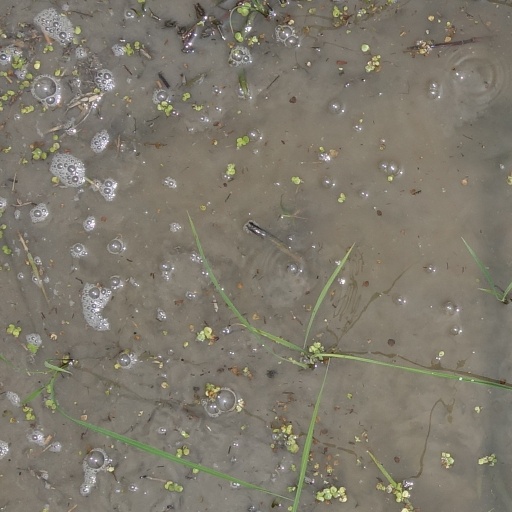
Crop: rice